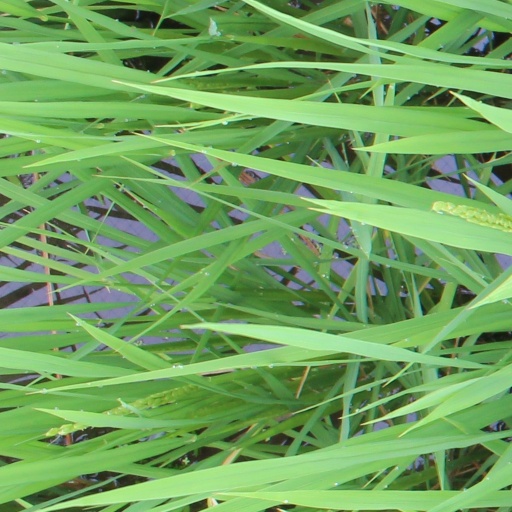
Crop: rice